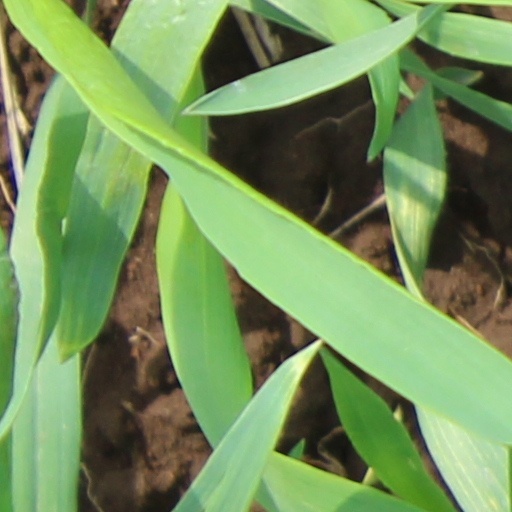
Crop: wheat